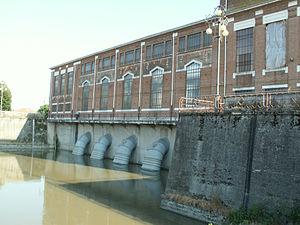
La politique agricole fasciste en Italie fut une politique appliquée par Benito Mussolini sous le régime fasciste, dans les années 1920 - 1940, dans le but d'assurer l'autosuffisance alimentaire de l'Italie.
La Bonification agricole fasciste est une mesure de la politique suivie par le régime fasciste en Italie.